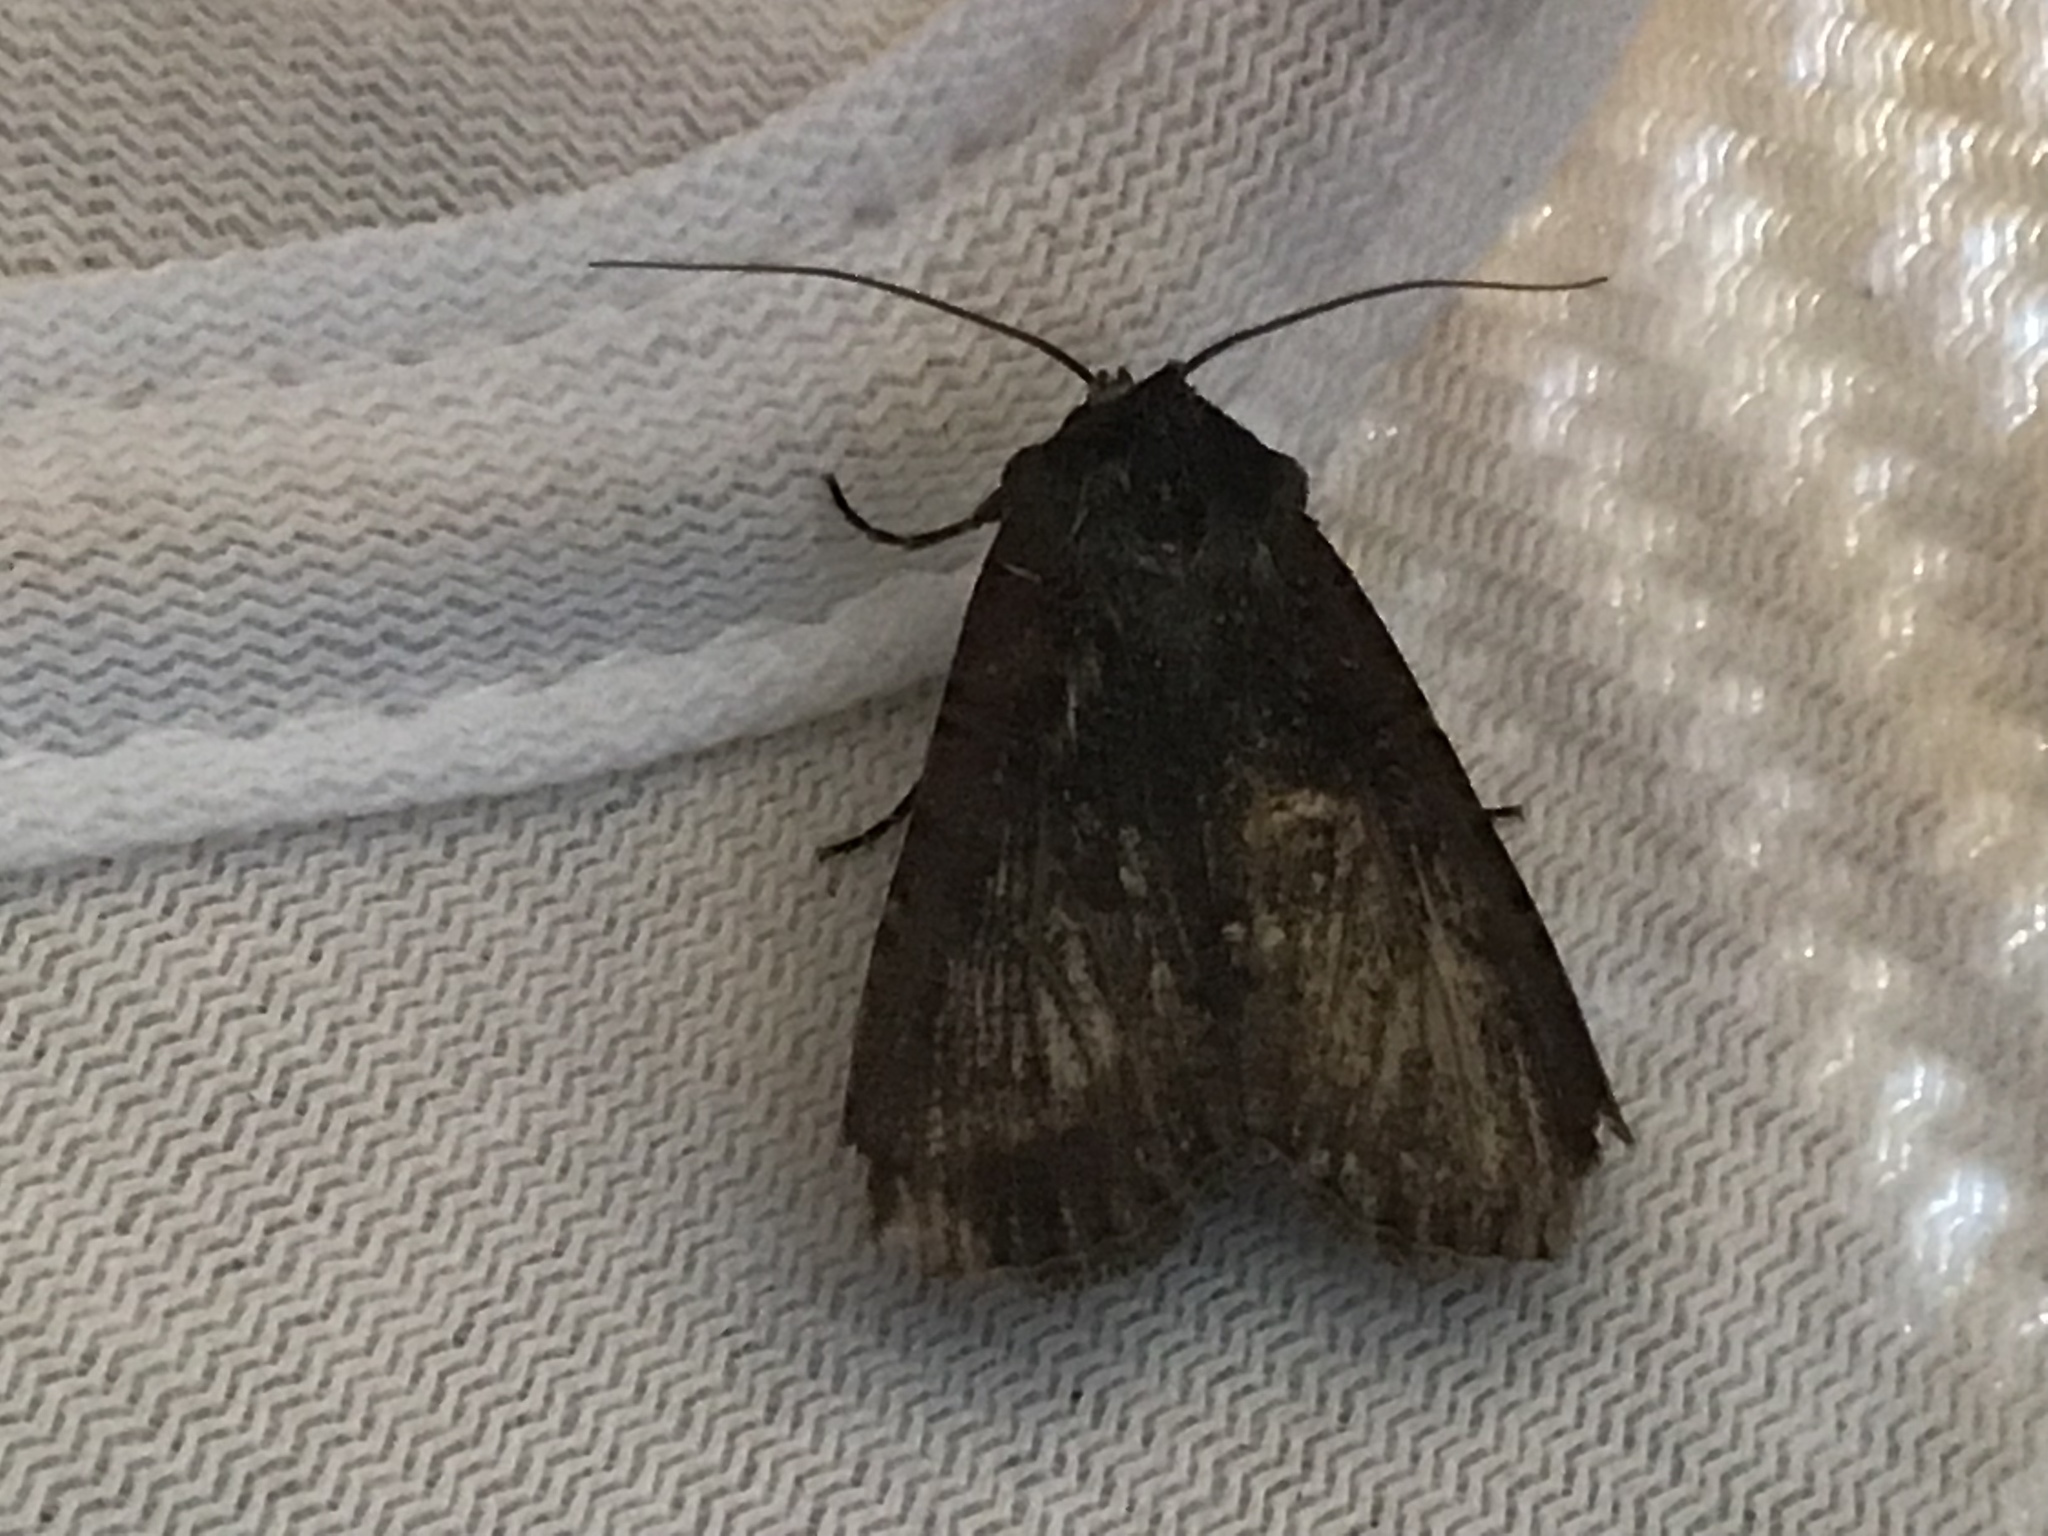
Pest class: cutworms